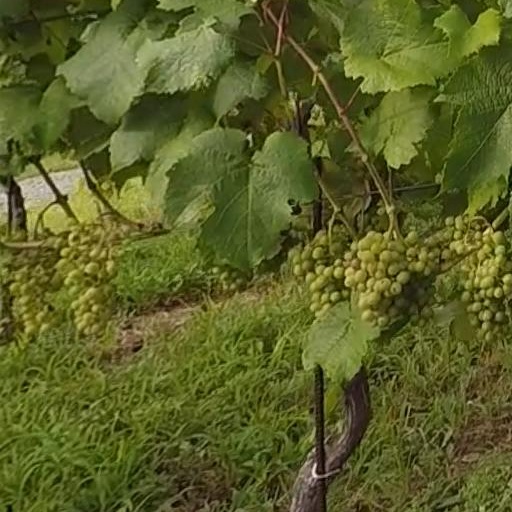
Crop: grape